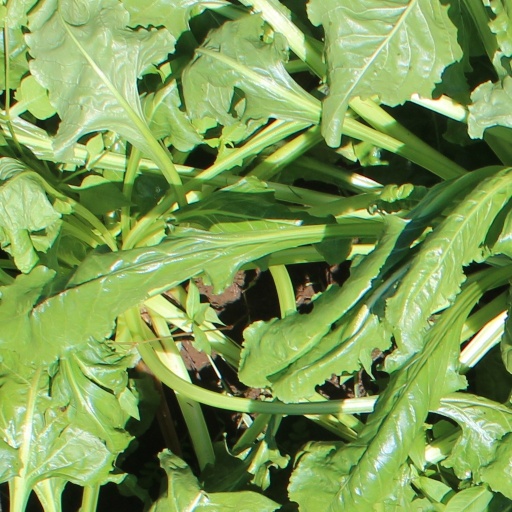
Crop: sugar beet